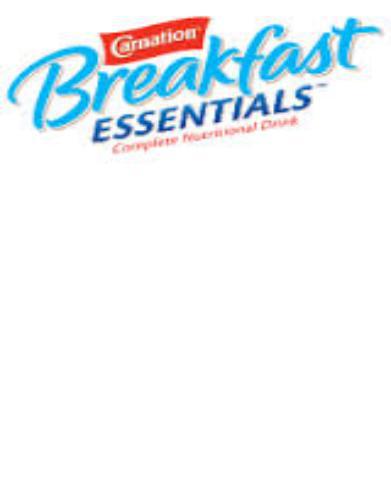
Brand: Carnation
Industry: Food